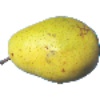
Label: Pear Monster 1